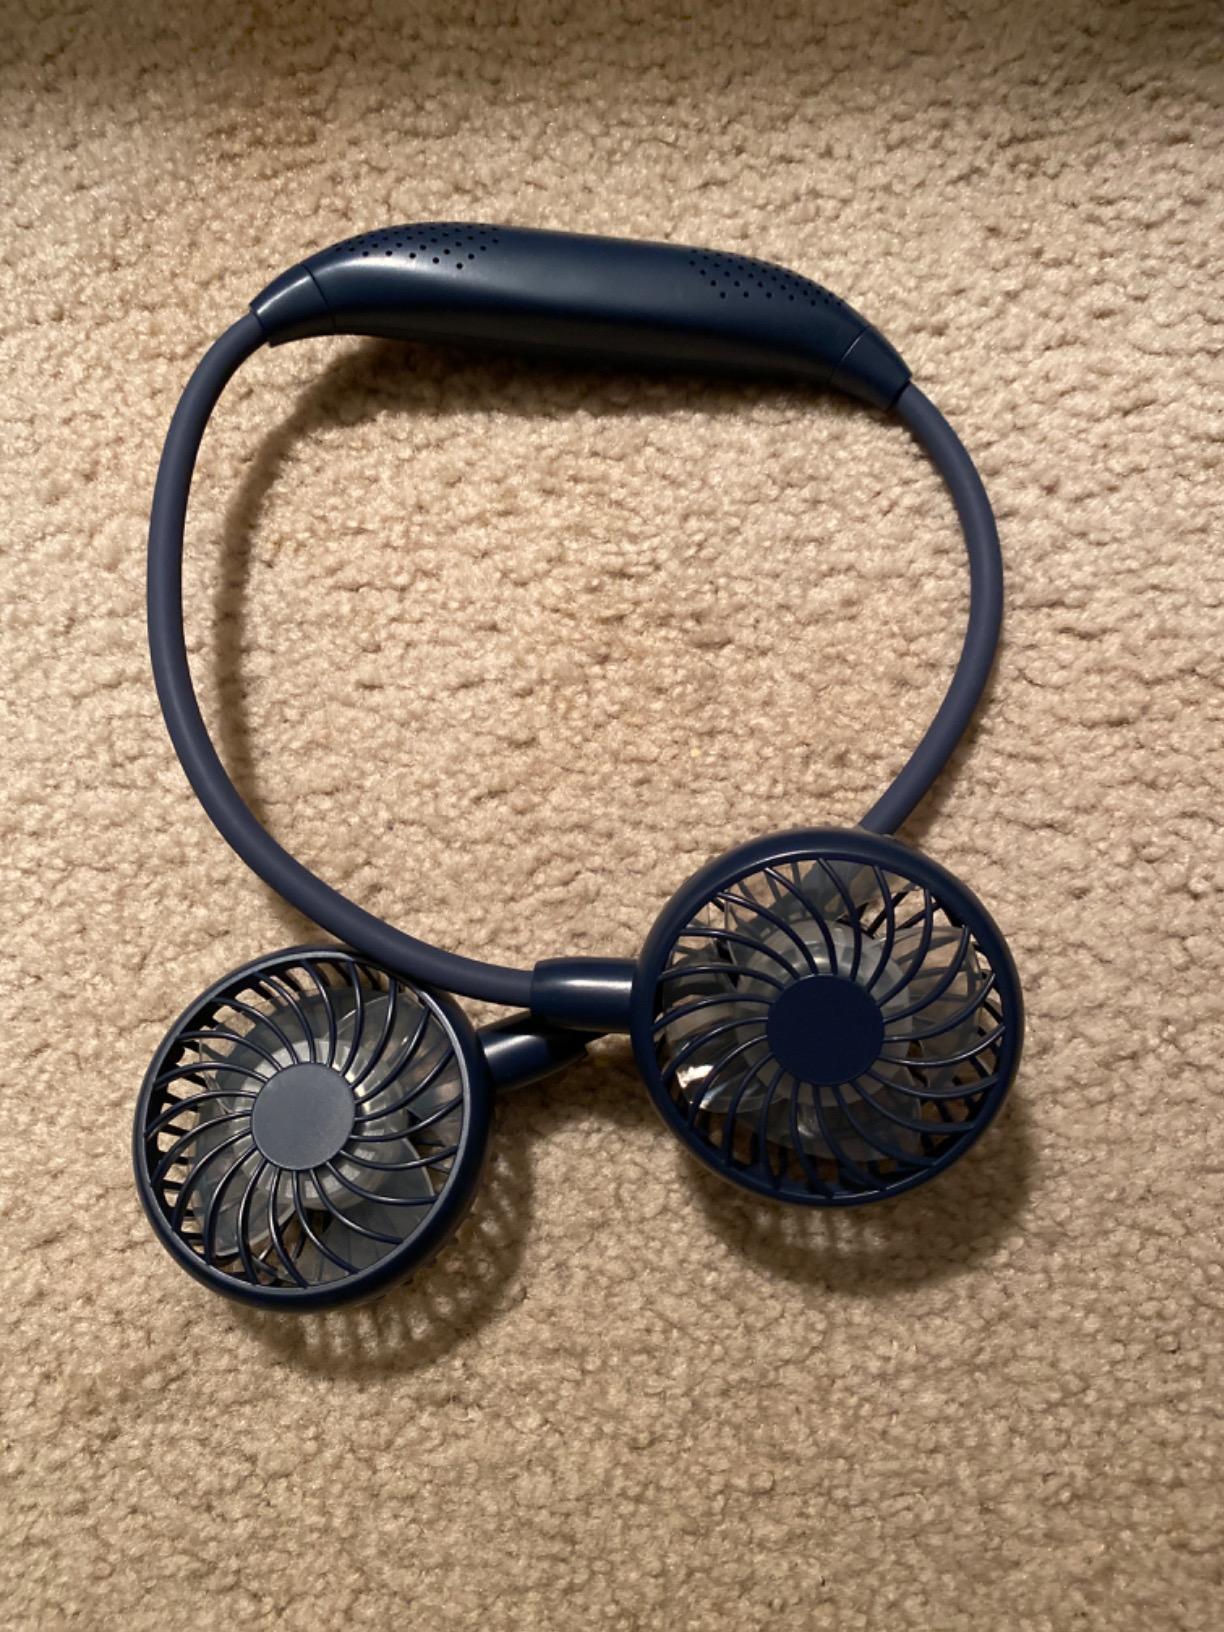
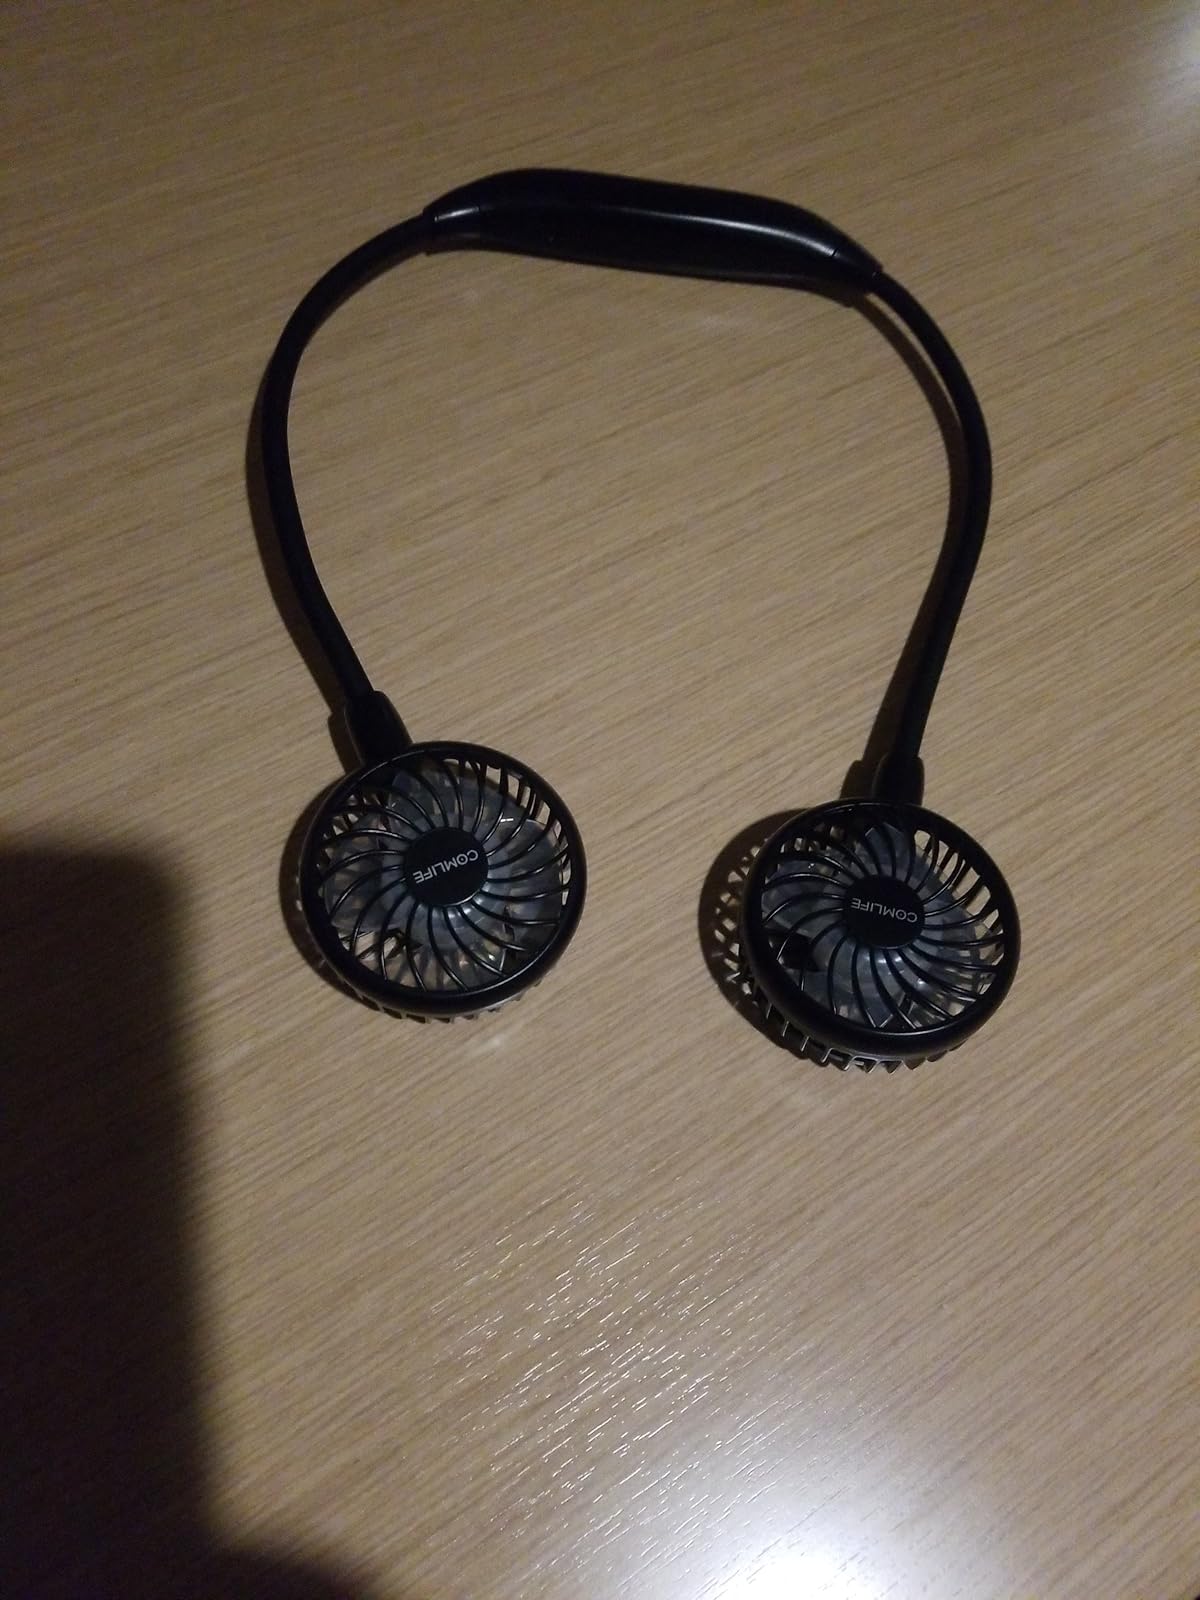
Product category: fan
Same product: no